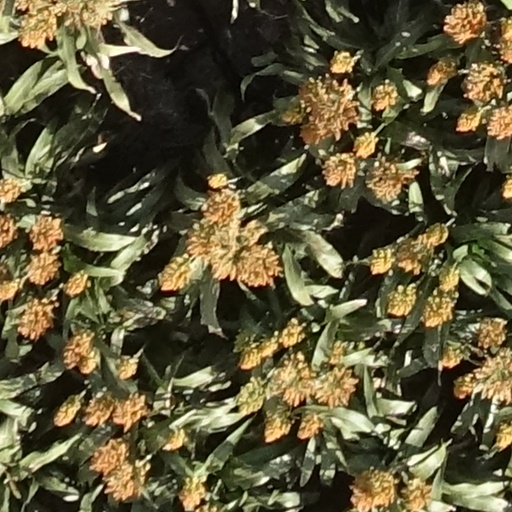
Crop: sorghum